Lancashire

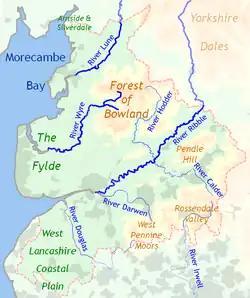
Topography of Lancashire

The three main rivers of Lancashire are, from north to south, the Lune, the Wyre, and the Ribble, which all flow west into the Irish Sea. The Lune rises in Cumbria, before entering Lancashire and flowing through Lancaster. The Wyre rises in Bowland and flows west then south, turning west again across the Fylde and then north as it broadens into its estuary west of Fleetwood. The Ribble rises in North Yorkshire, and flows south-west through Lancashire past Clitheroe and Preston before broadening into the Ribble Estuary. Many of Lancashire's other rivers are tributaries of the Ribble, including the Calder, Darwen, Douglas, and Hodder. The Irwell, which flows through Manchester, has its source in Lancashire.